Kdenlive

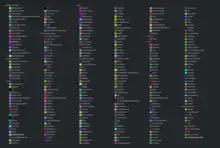
Kdenlive video & audio effects

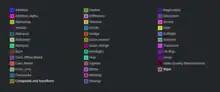
Kdenlive compositions

KDE's Kdenlive makes use of MLT, Frei0r effects, SoX and LADSPA libraries. Kdenlive supports all of the formats supported by FFmpeg or libav (such as QuickTime, AVI, WMV, MPEG, and Flash Video, among others), and also supports and aspect ratios for both PAL, NTSC and various HD standards, including HDV and AVCHD. Video can also be exported to DV devices, or written to a DVD with chapters and a simple menu.